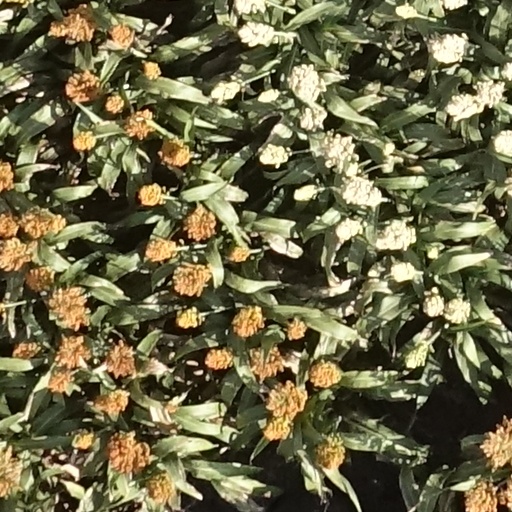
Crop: sorghum